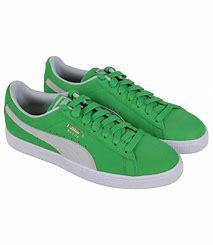
Brand: Puma
Model: Suede